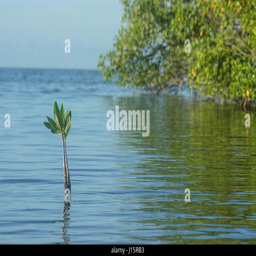
a red mangrove sprout grows from the shallow waters